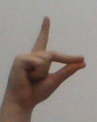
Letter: ta